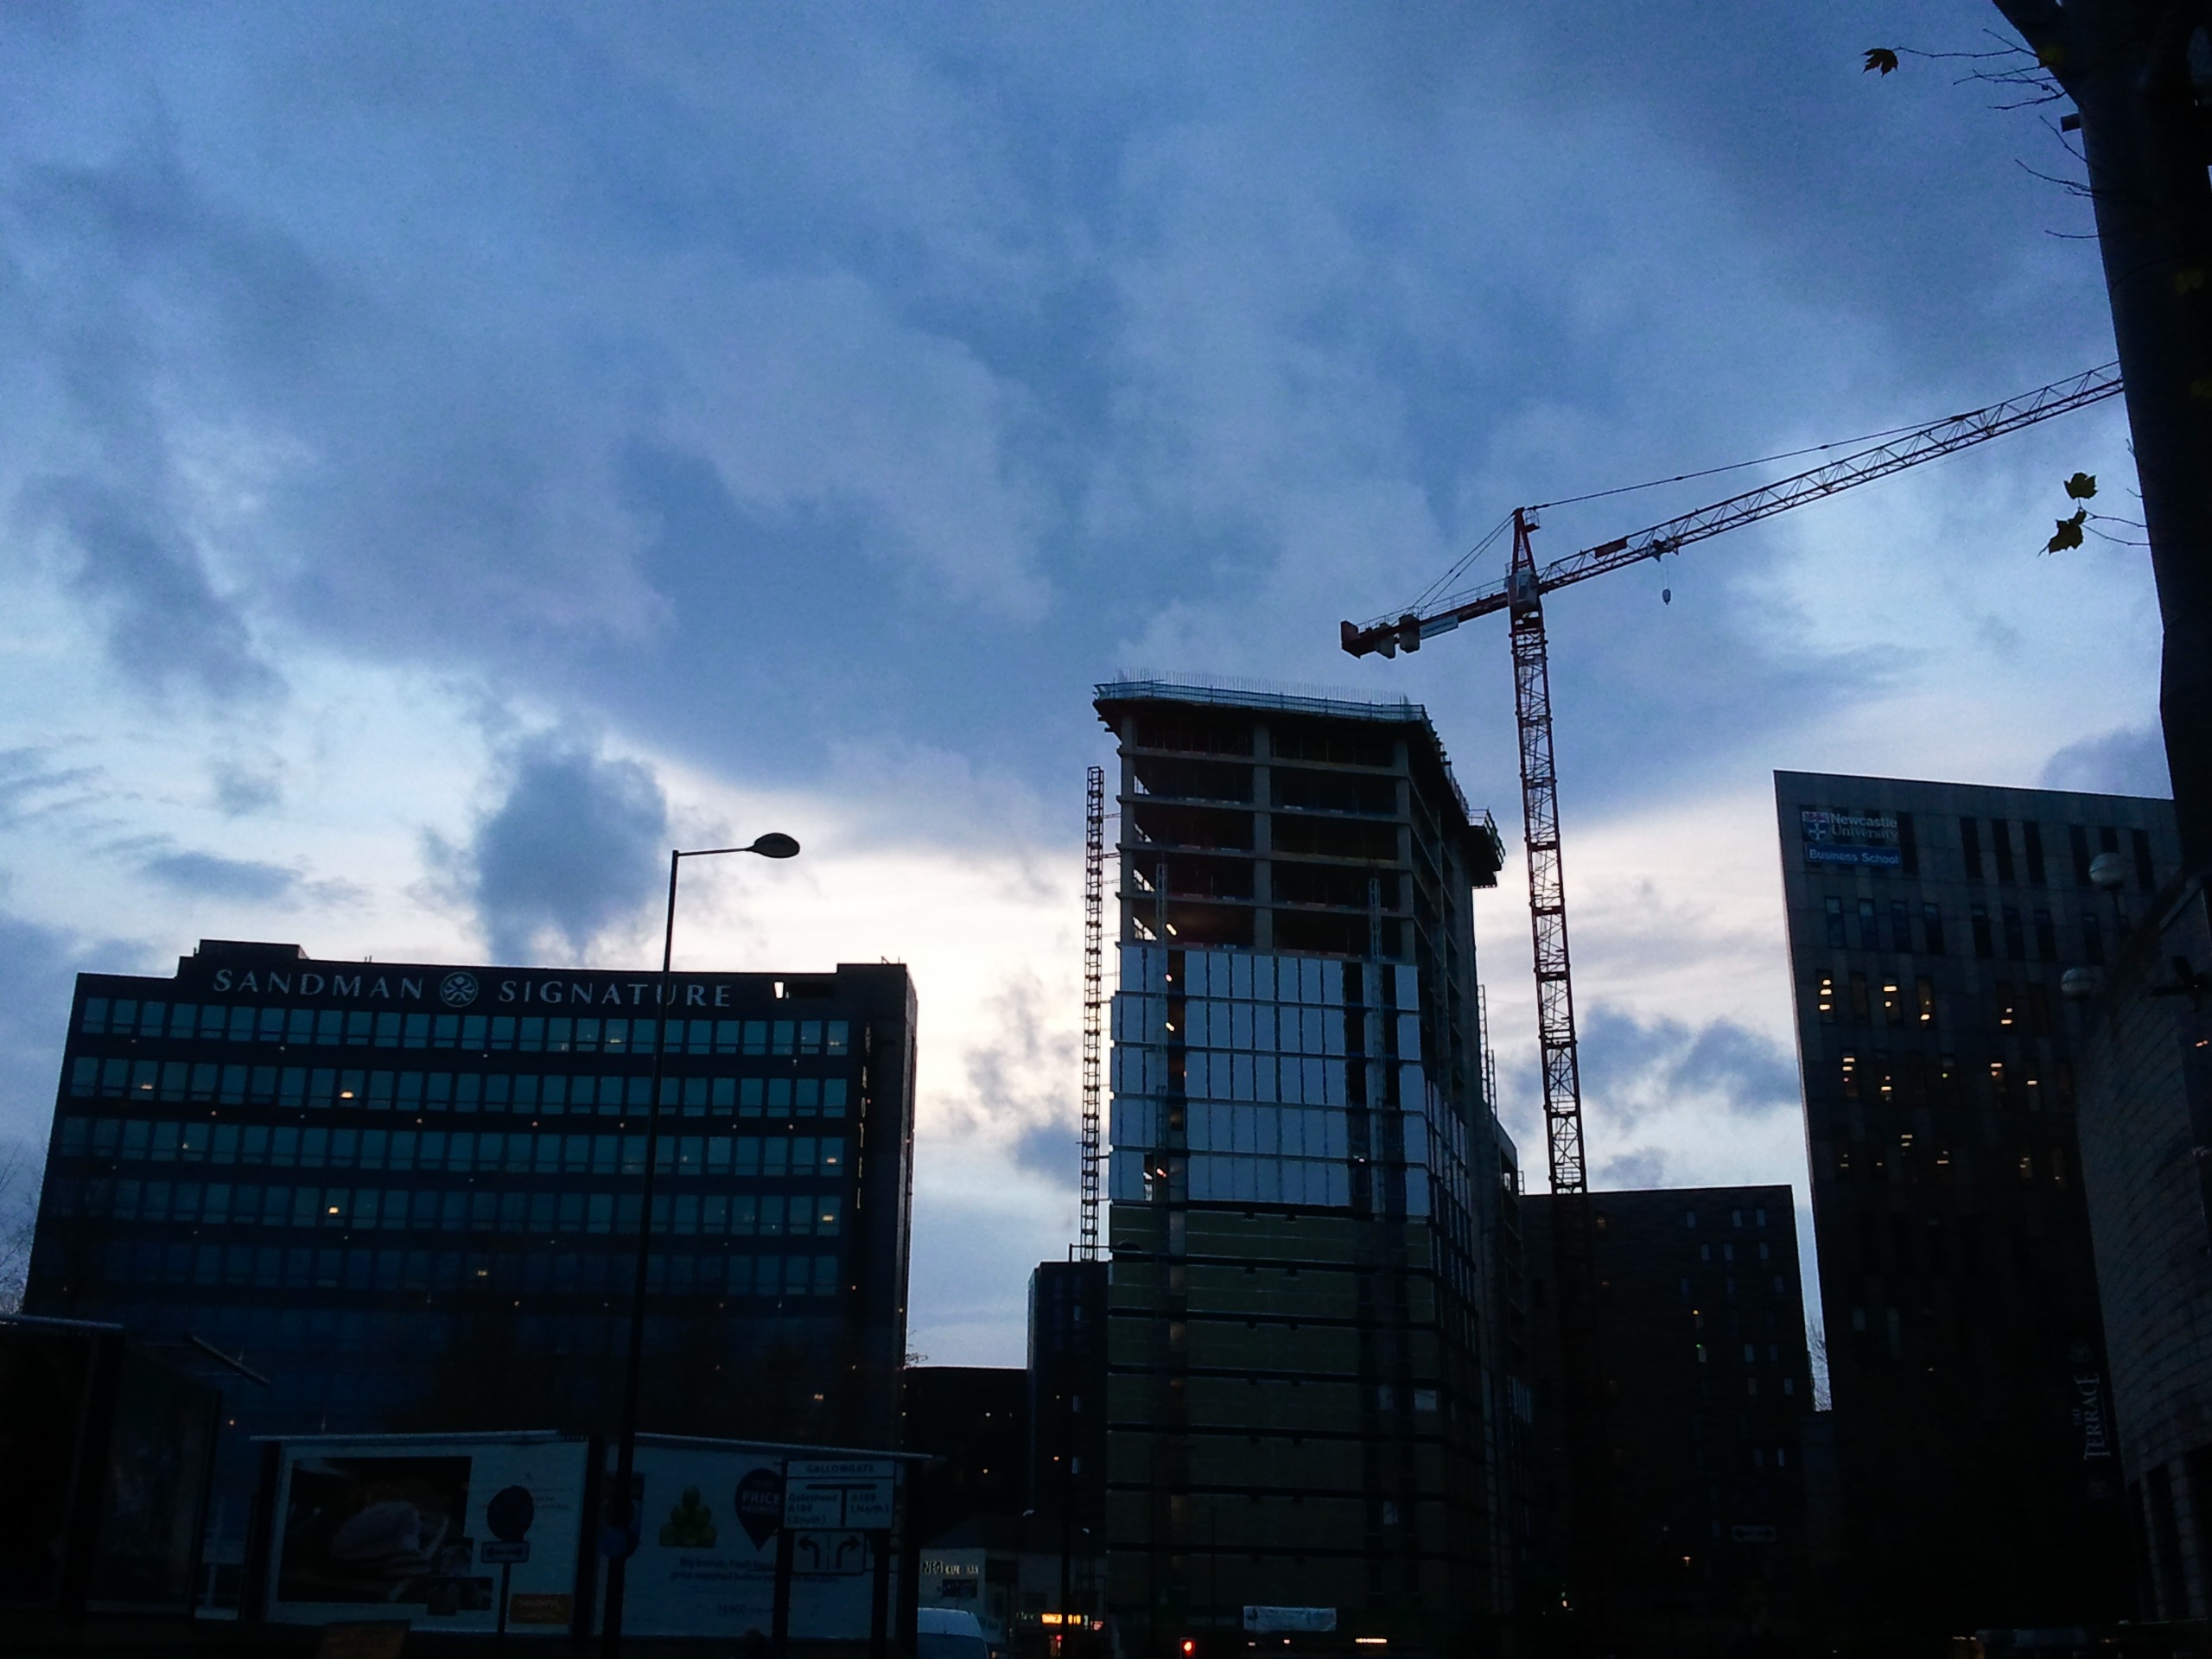
cloud, architecture, sky, skyline, building, city, skyscraper, cityscape, downtown, dusk, evening, construction, reflection, machine, blue, industry, tower block, construction site, build, crane, heavy equipment, building site, building construction, urban area, human settlement, atmosphere of earth